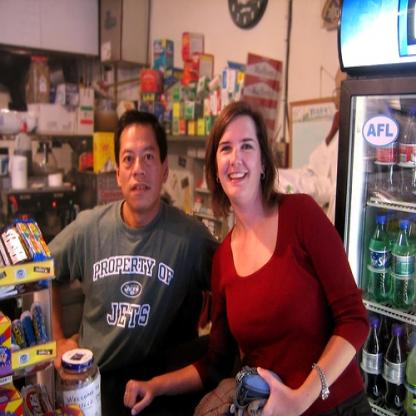
Scene: Indoor